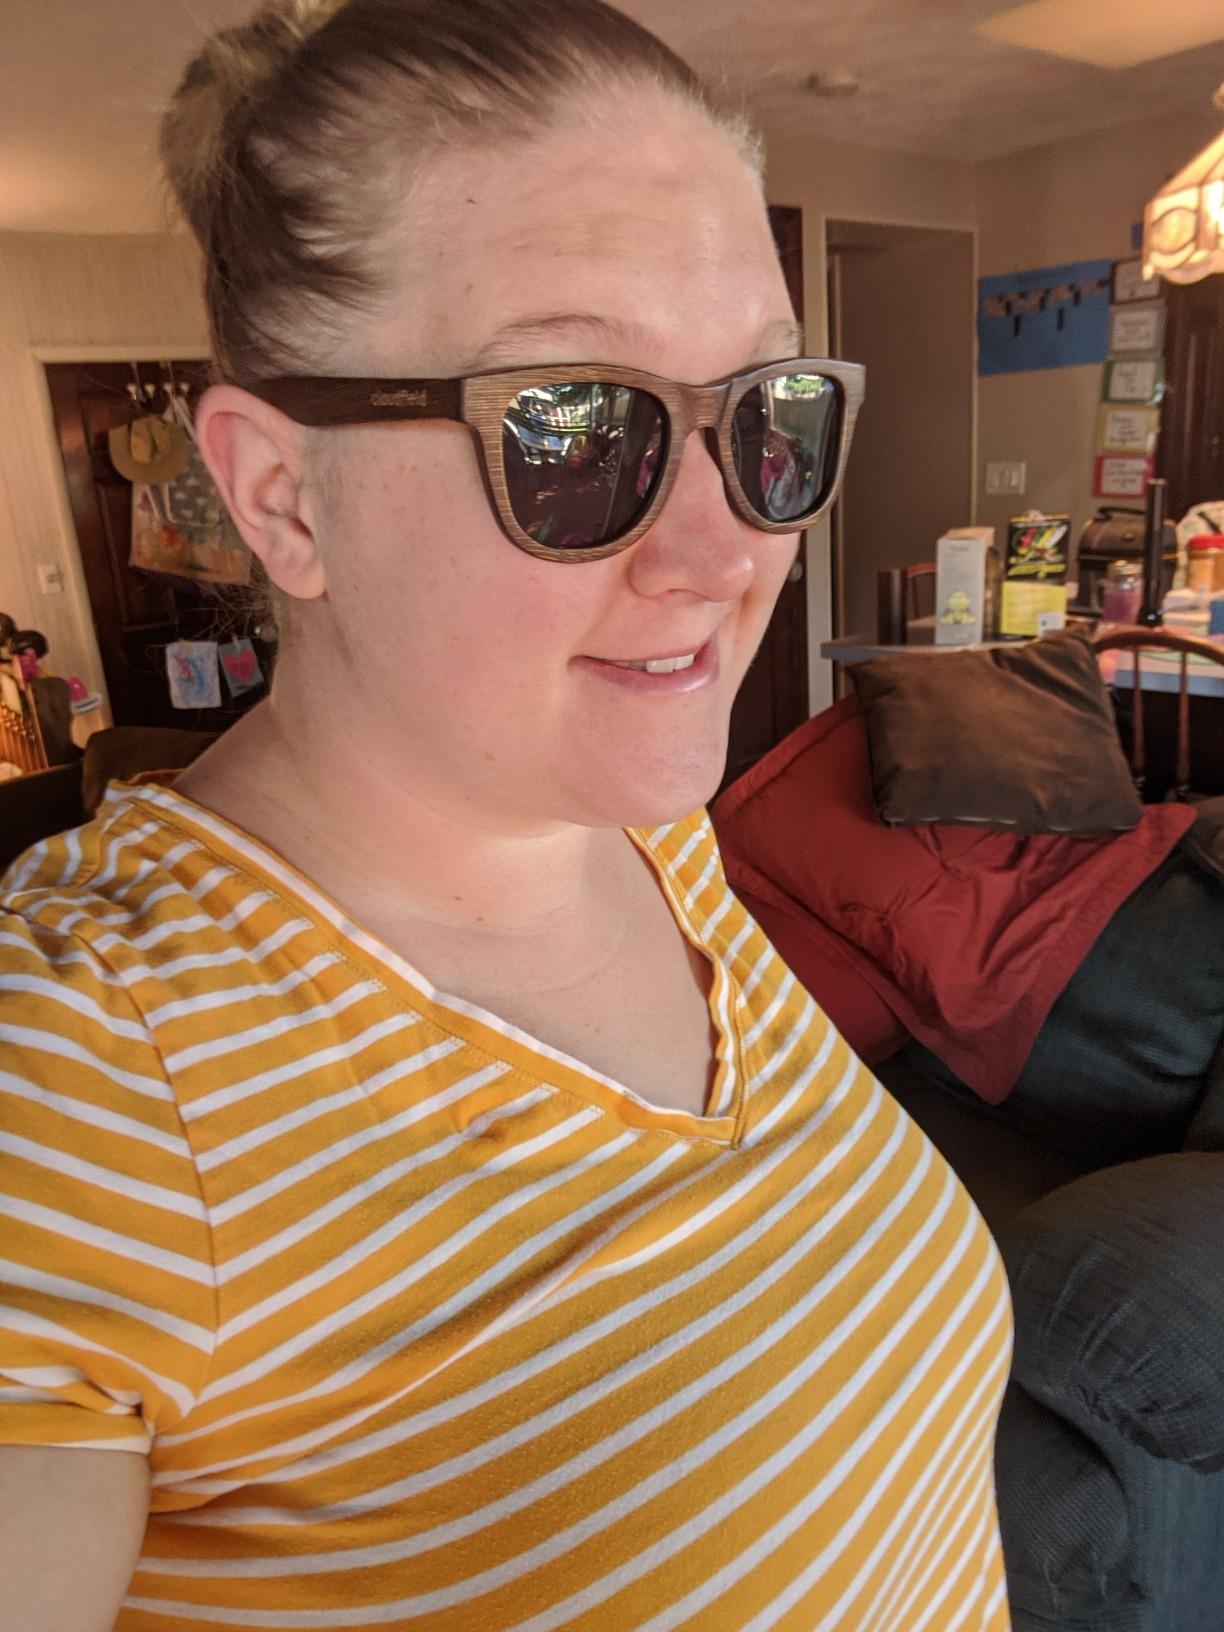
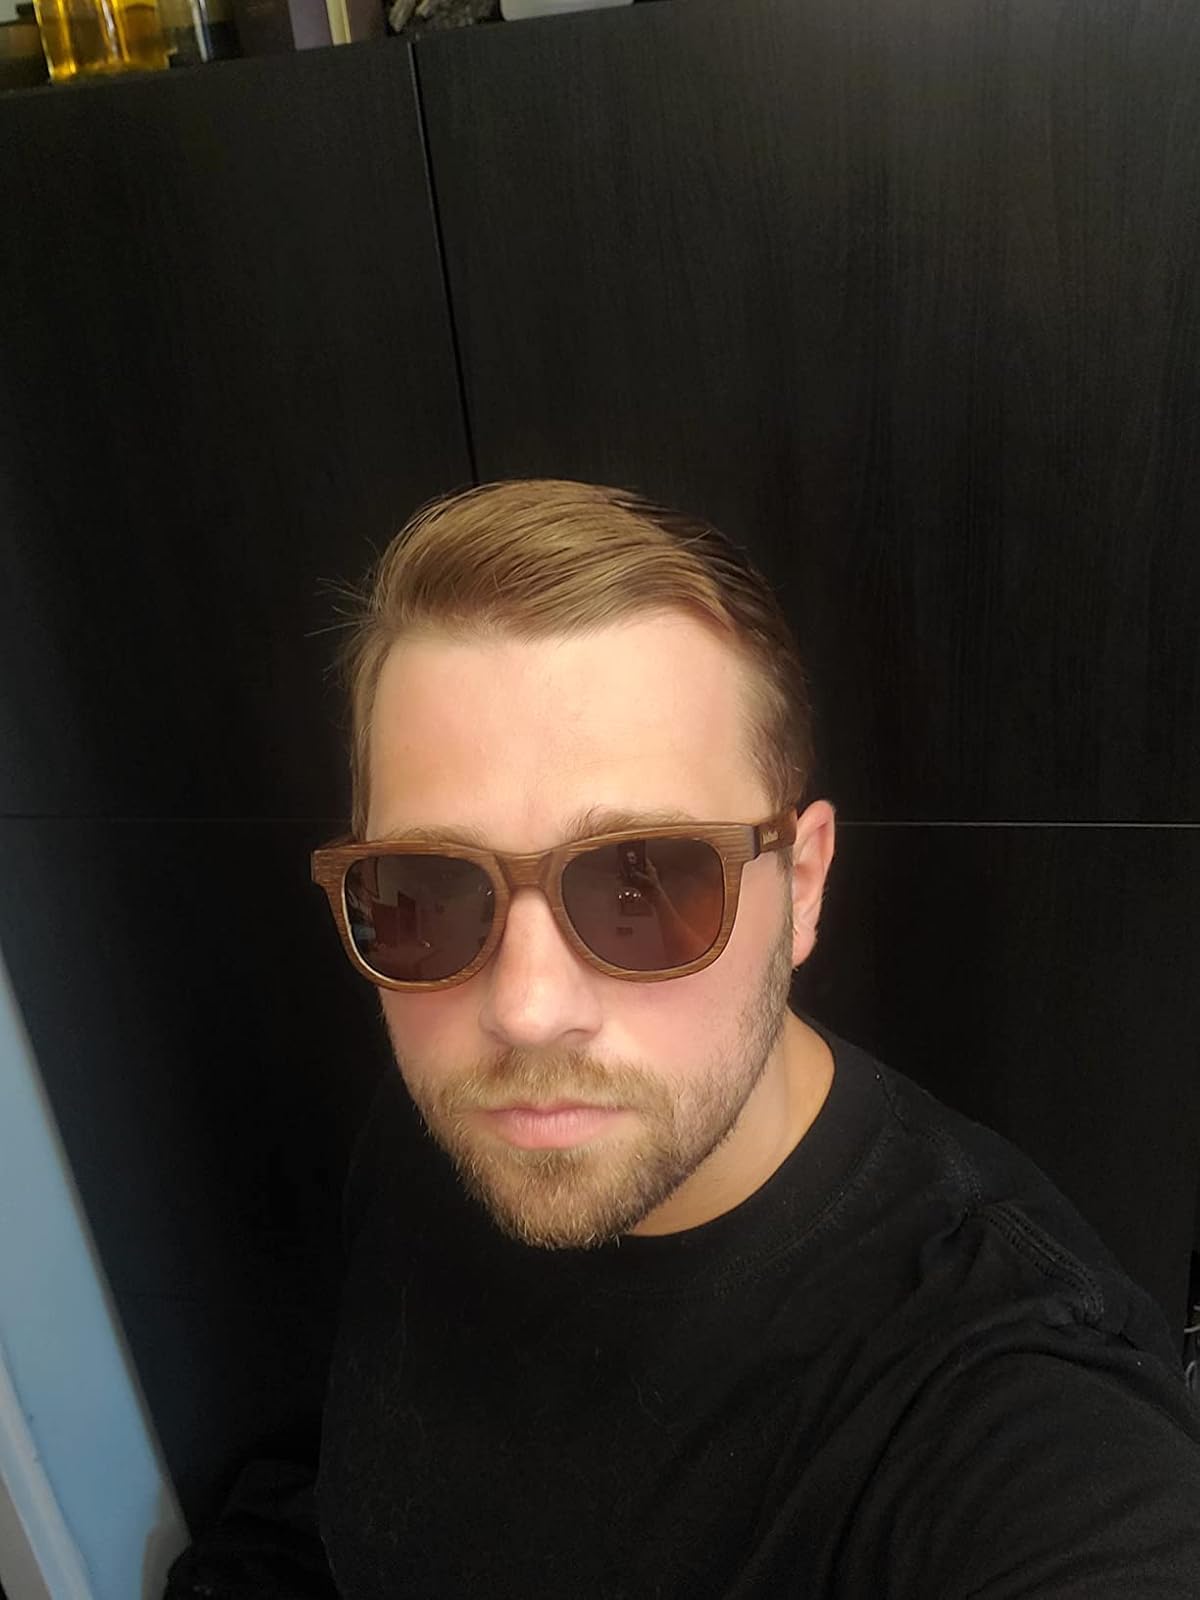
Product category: accessories_sunglasses
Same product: yes